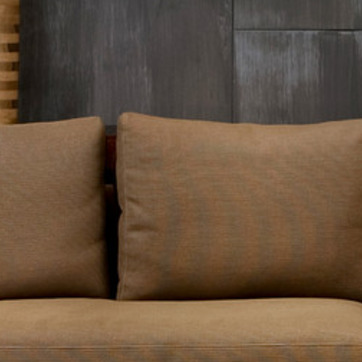
Material: leather